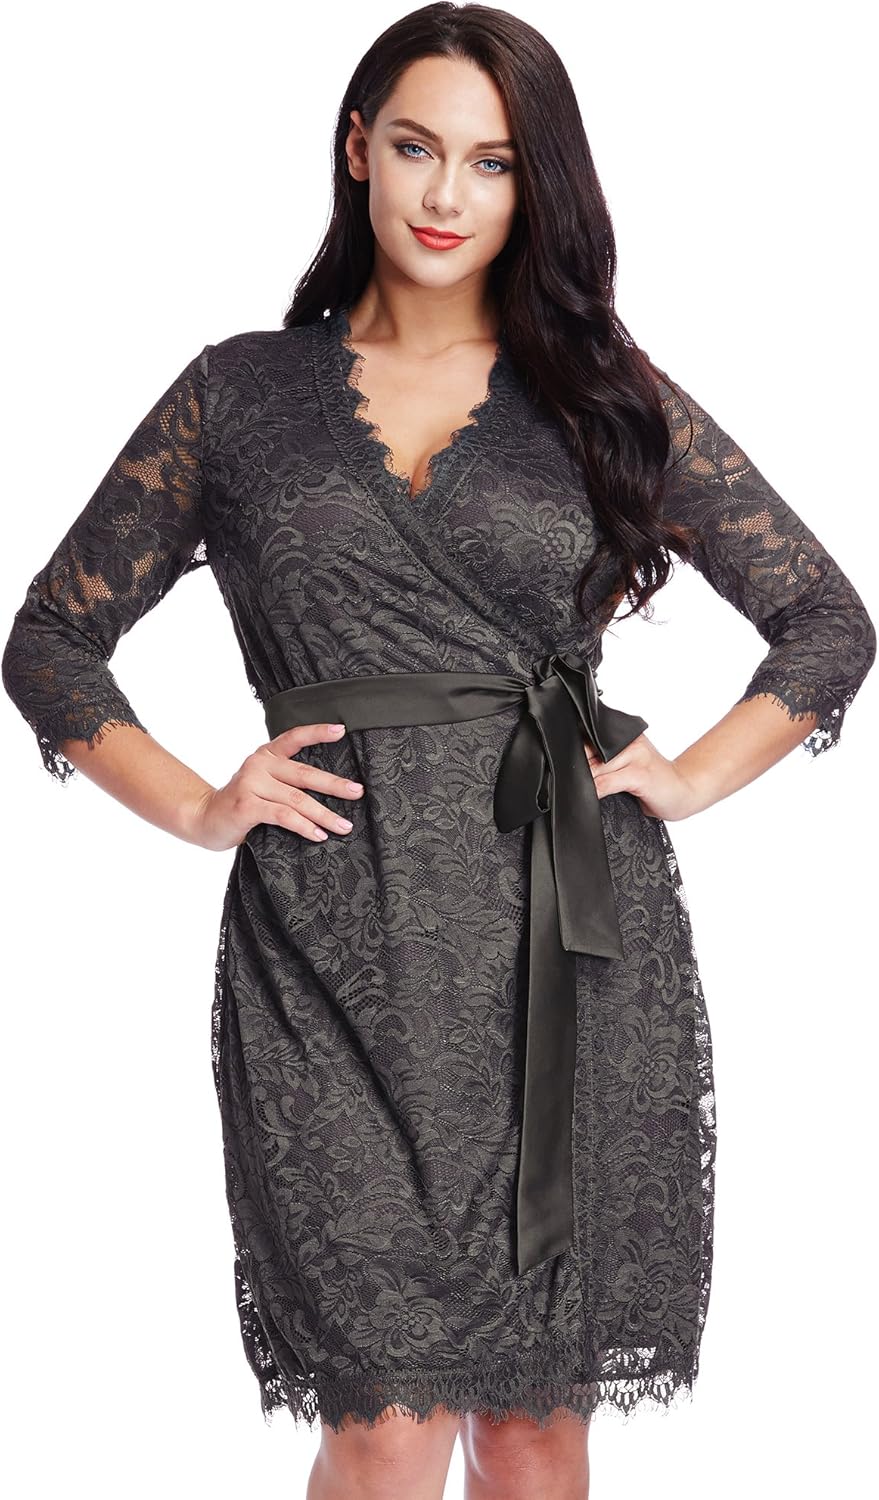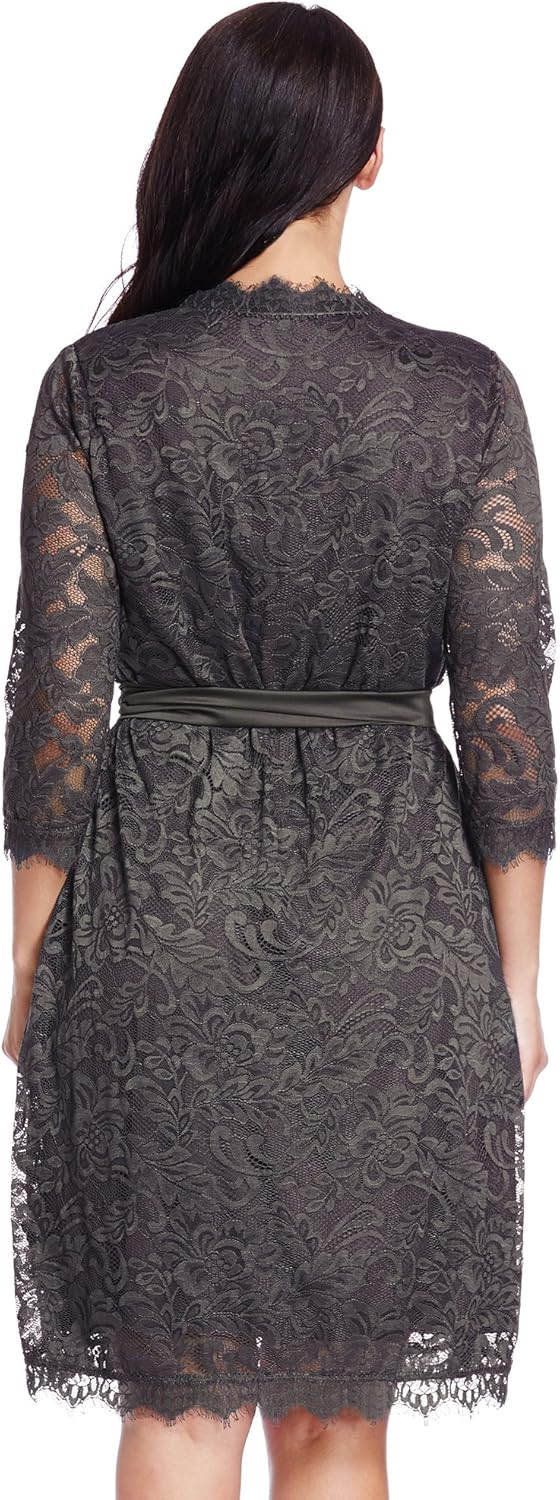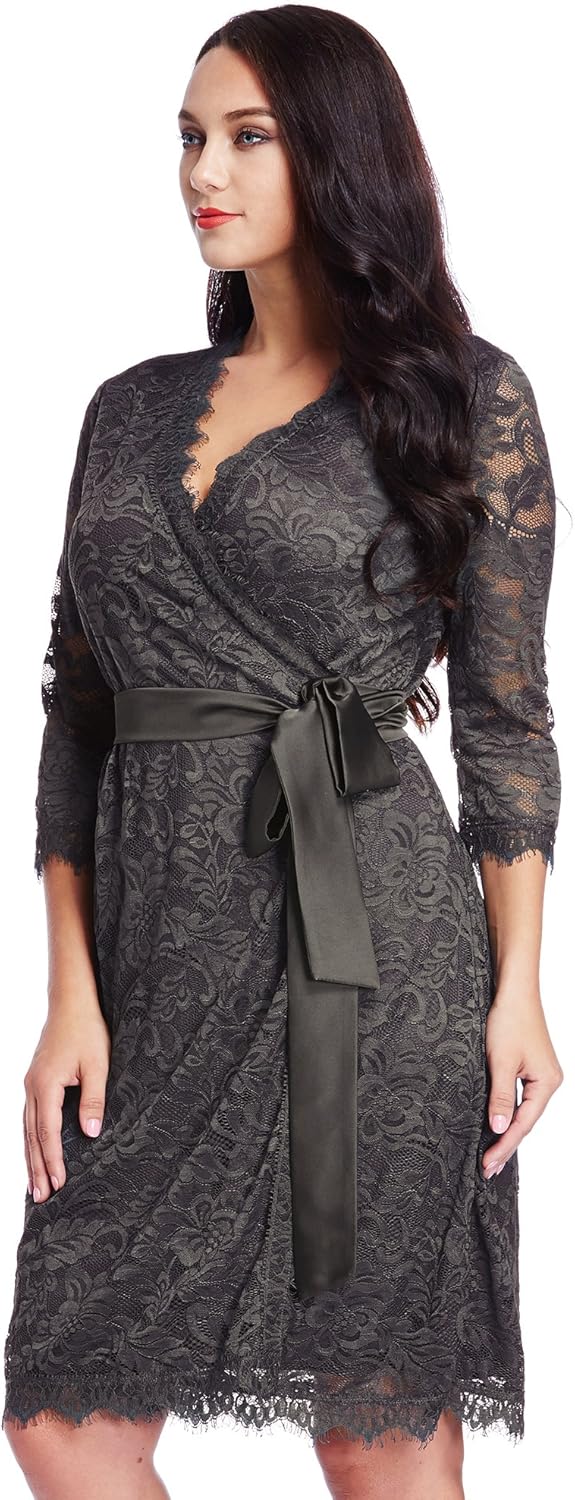
LookbookStore Women's Plus Size Lace 3/4 Sleeves Formal True Wrap Dress
Category: AMAZON FASHION
Item Specifics: The flattering shift dress takes a spin in lace. Comes with a satin self-tie belt for any tightness for comfort. Surplice neckline. Sheer sleeves. Black partial lining. It's curvy bodyshape friendly. The lace wrap style dress instantly creates an hourglass silhouette, accentuates your waist and hide your tummy. Locate the slit on the side seam and insert the belt into the side slit and pull it through until the wrap dress begins to hug your body. Cross the tie at your back and make a knot or bow at the other side of the spit. The know or bow can be tie at front or the side of the dress. A wrap dress with above knee length works well just about any style and for any formal to casual occasion you may find yourself. Available in black, red, grey color. Imported.  Gentle machine wash seperately or hand wash cold. ¡¡ Measurements: 0X: Shoulder 15" ;Length 39.8" 1X: Shoulder 15.7" ;Length 40.4" 2X: Shoulder 16.5" ;Length 40.9" 3X: Shoulder 17.3" ;Length 41.5" 4X: Shoulder 18.1" ;Length 41.5" ": Shoulder 18.9" ;Length 42.1" Model Stats:
Features: Imported | Tie closure | Hand Wash Only | This floral lace wrap dress comes in true wrap style. Self tie satin belt at wasit gives you extra comfort so you can enjoy your day. | This beautiful lace dress embodies modern style with a surplice neckline and scalloped eyelashes at hems to create a fantastic shape. | You will love the simple detailing of sheer 3/4 sleeves that adds the sexy and feminine of the dress. | The delicate stretch scalloped lace skims over your curves for a comfortable fit. Partially lined. | The little grey dress is midi length. Model is 5'9" and it falls to above knee. Perfect for formal, semi formal, casual, wedding, parties, mother of the bride, night out, etc.